Guangxi Normal University

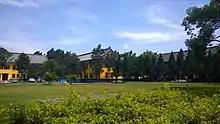
GXNU students take classes and live on the Wangcheng Campus, on the grounds of the Jingjiang Princes' Palace, a historic royal complex and the only college campus to be awarded a 5A rating by the China National Tourism Administration

As of 2018, the university had 26,831 undergraduate students, 6,386 graduate students, and 171 PhD candidates, including over 1,600 international students across all degree programs. Additionally, 16,000 correspondence, online, and visiting students are enrolled in GXNU programs.